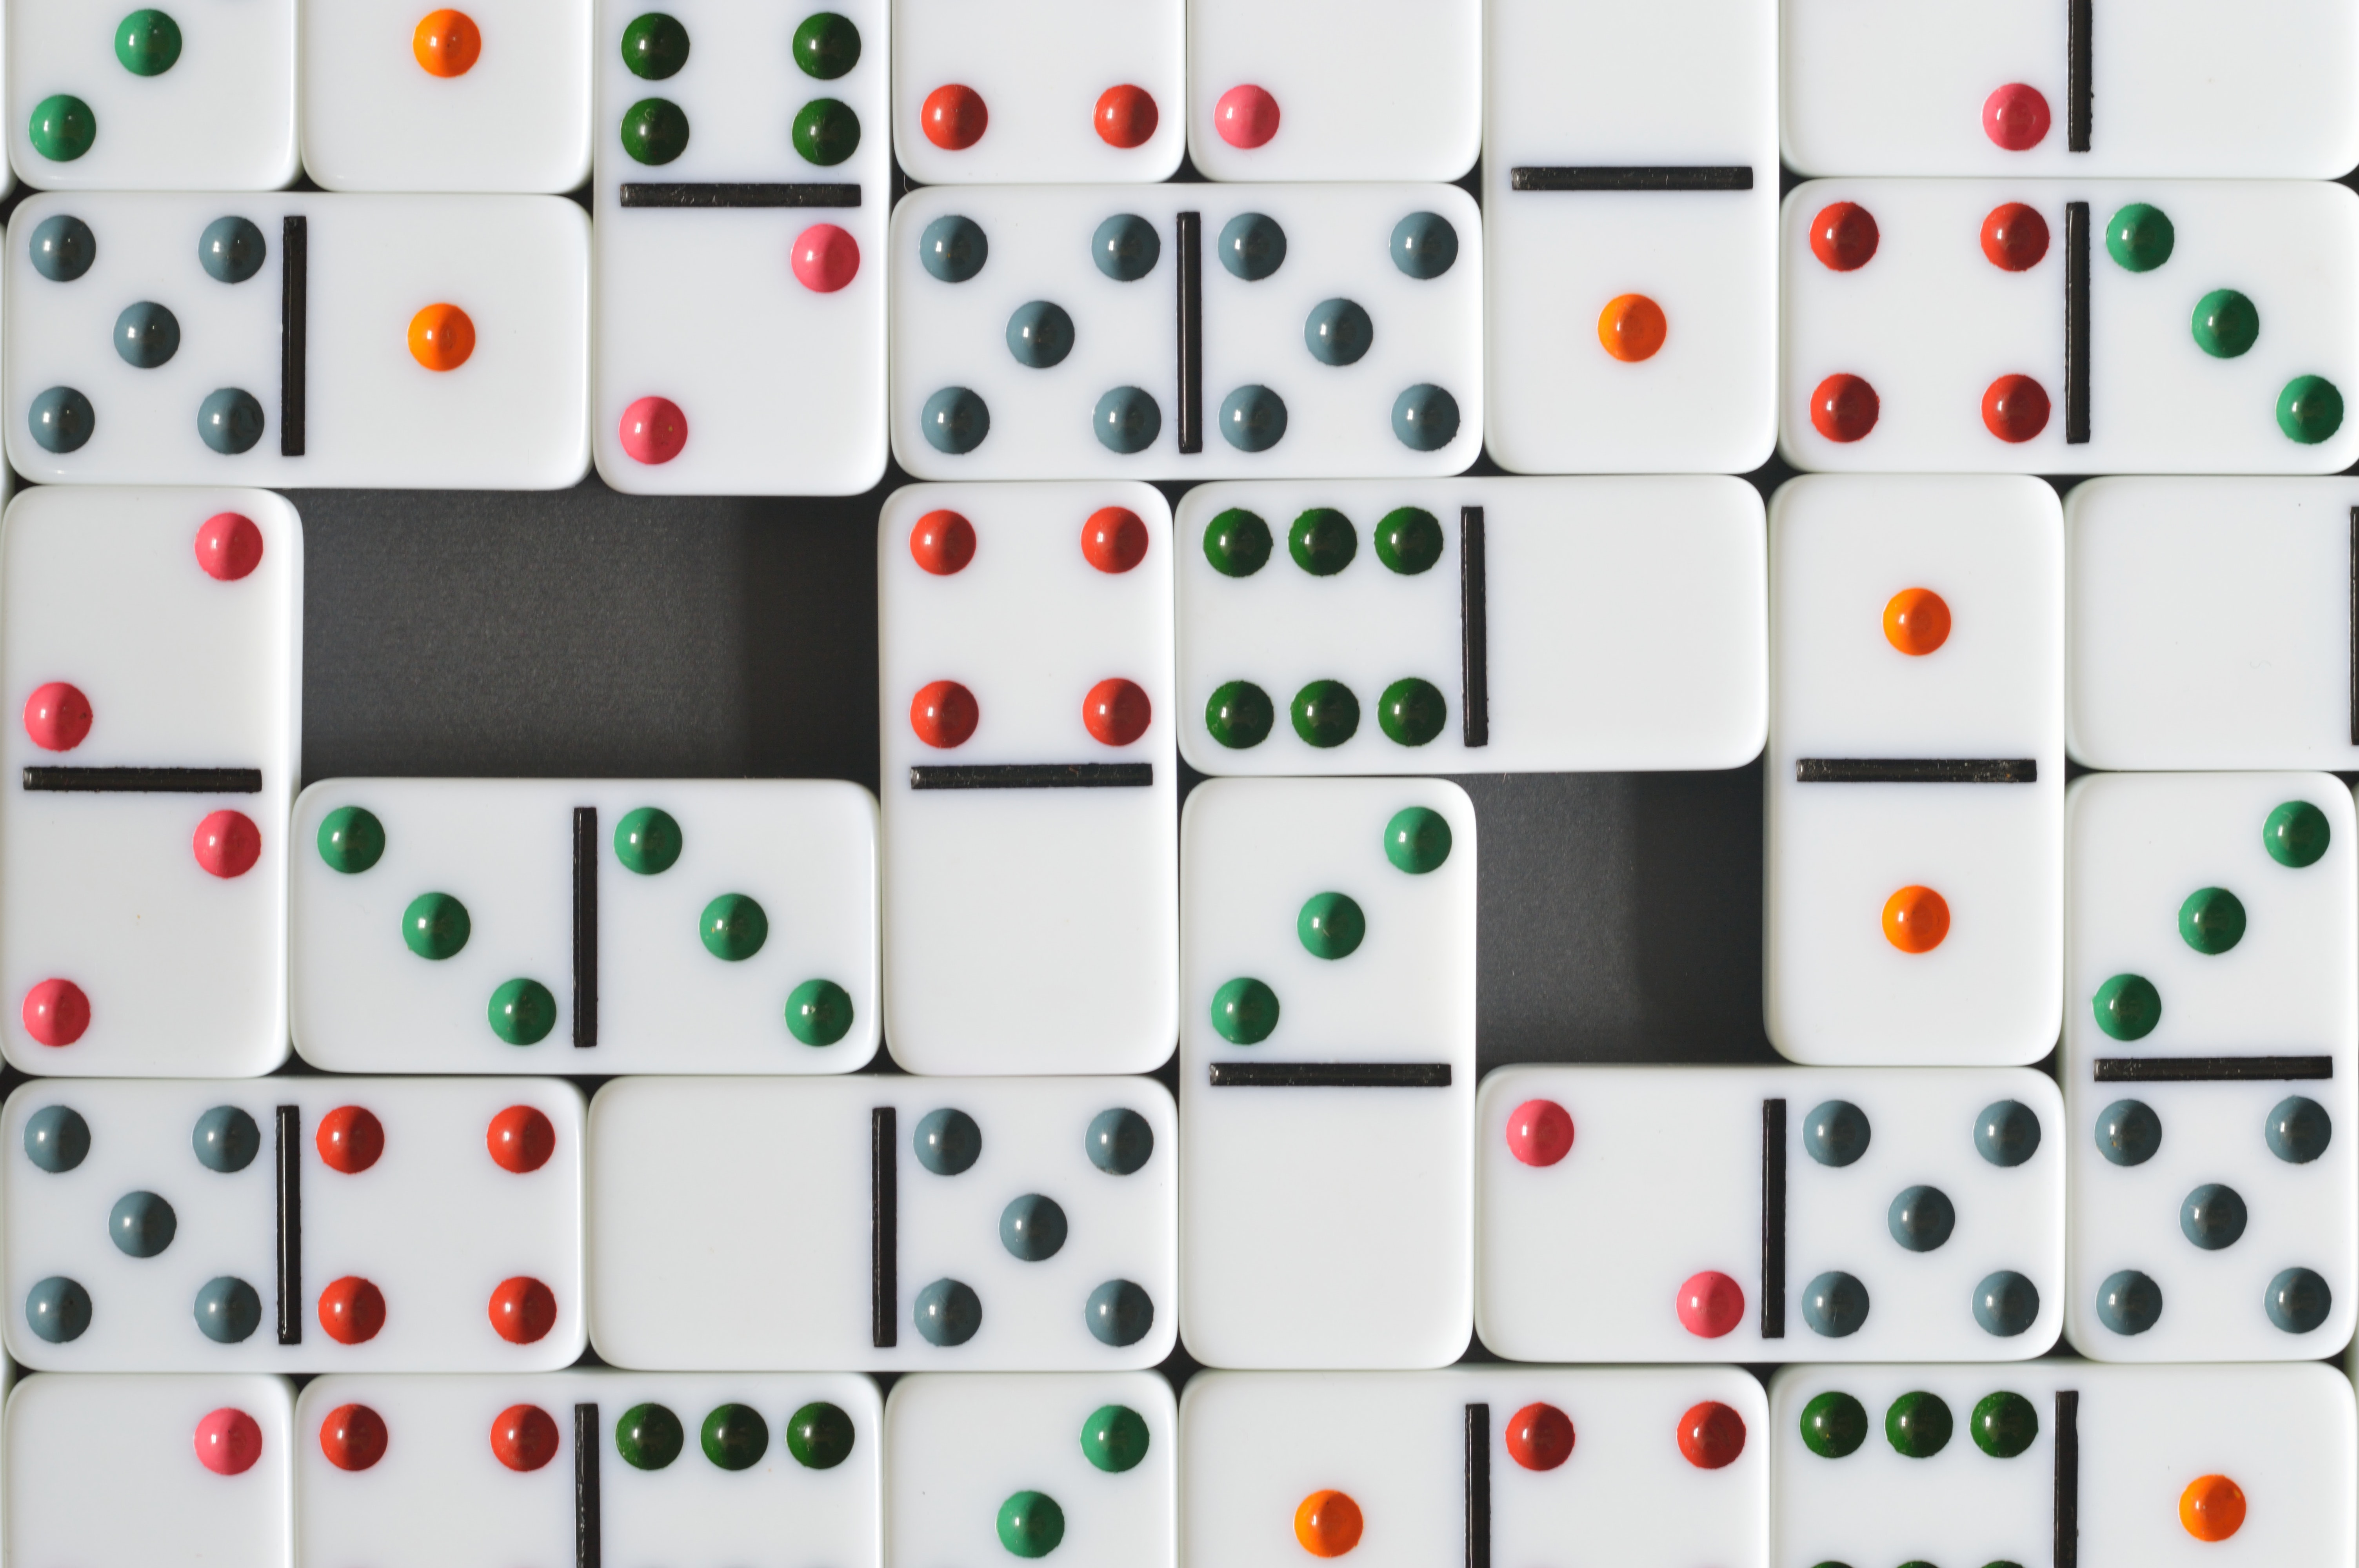
games, indoor games and sports, tabletop game, recreation, dominoes, pattern